Harry Kalas

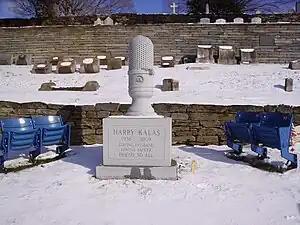
Permanent tombstone added to Kalas's grave in 2010 including two pairs of seats from Veterans Stadium, photographed January 10, 2011.

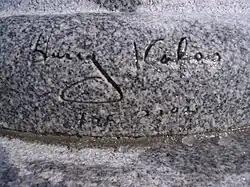
Replica of Kalas's autograph on base of microphone on tombstone, including "HOF 2002" which Kalas added after receiving the Ford C. Frick Award

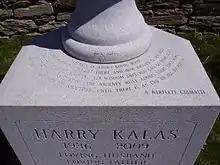
Baseball quote by A. Bartlett Giamatti on Kalas tombstone, added winter of 2011-12

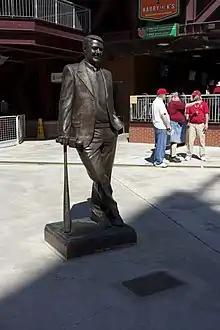
Harry Kalas statue at Citizens Bank Park, in front of the restaurant named in his honor

Kalas died of heart disease on Monday, April 13, 2009, in Washington, D.C. He collapsed in the Nationals Park press box at approximately 12:30 pm, several hours before the Washington Nationals' home opener against the Phillies. Kalas was rushed to George Washington University Hospital, where he was pronounced dead at 1:20 pm EDT.